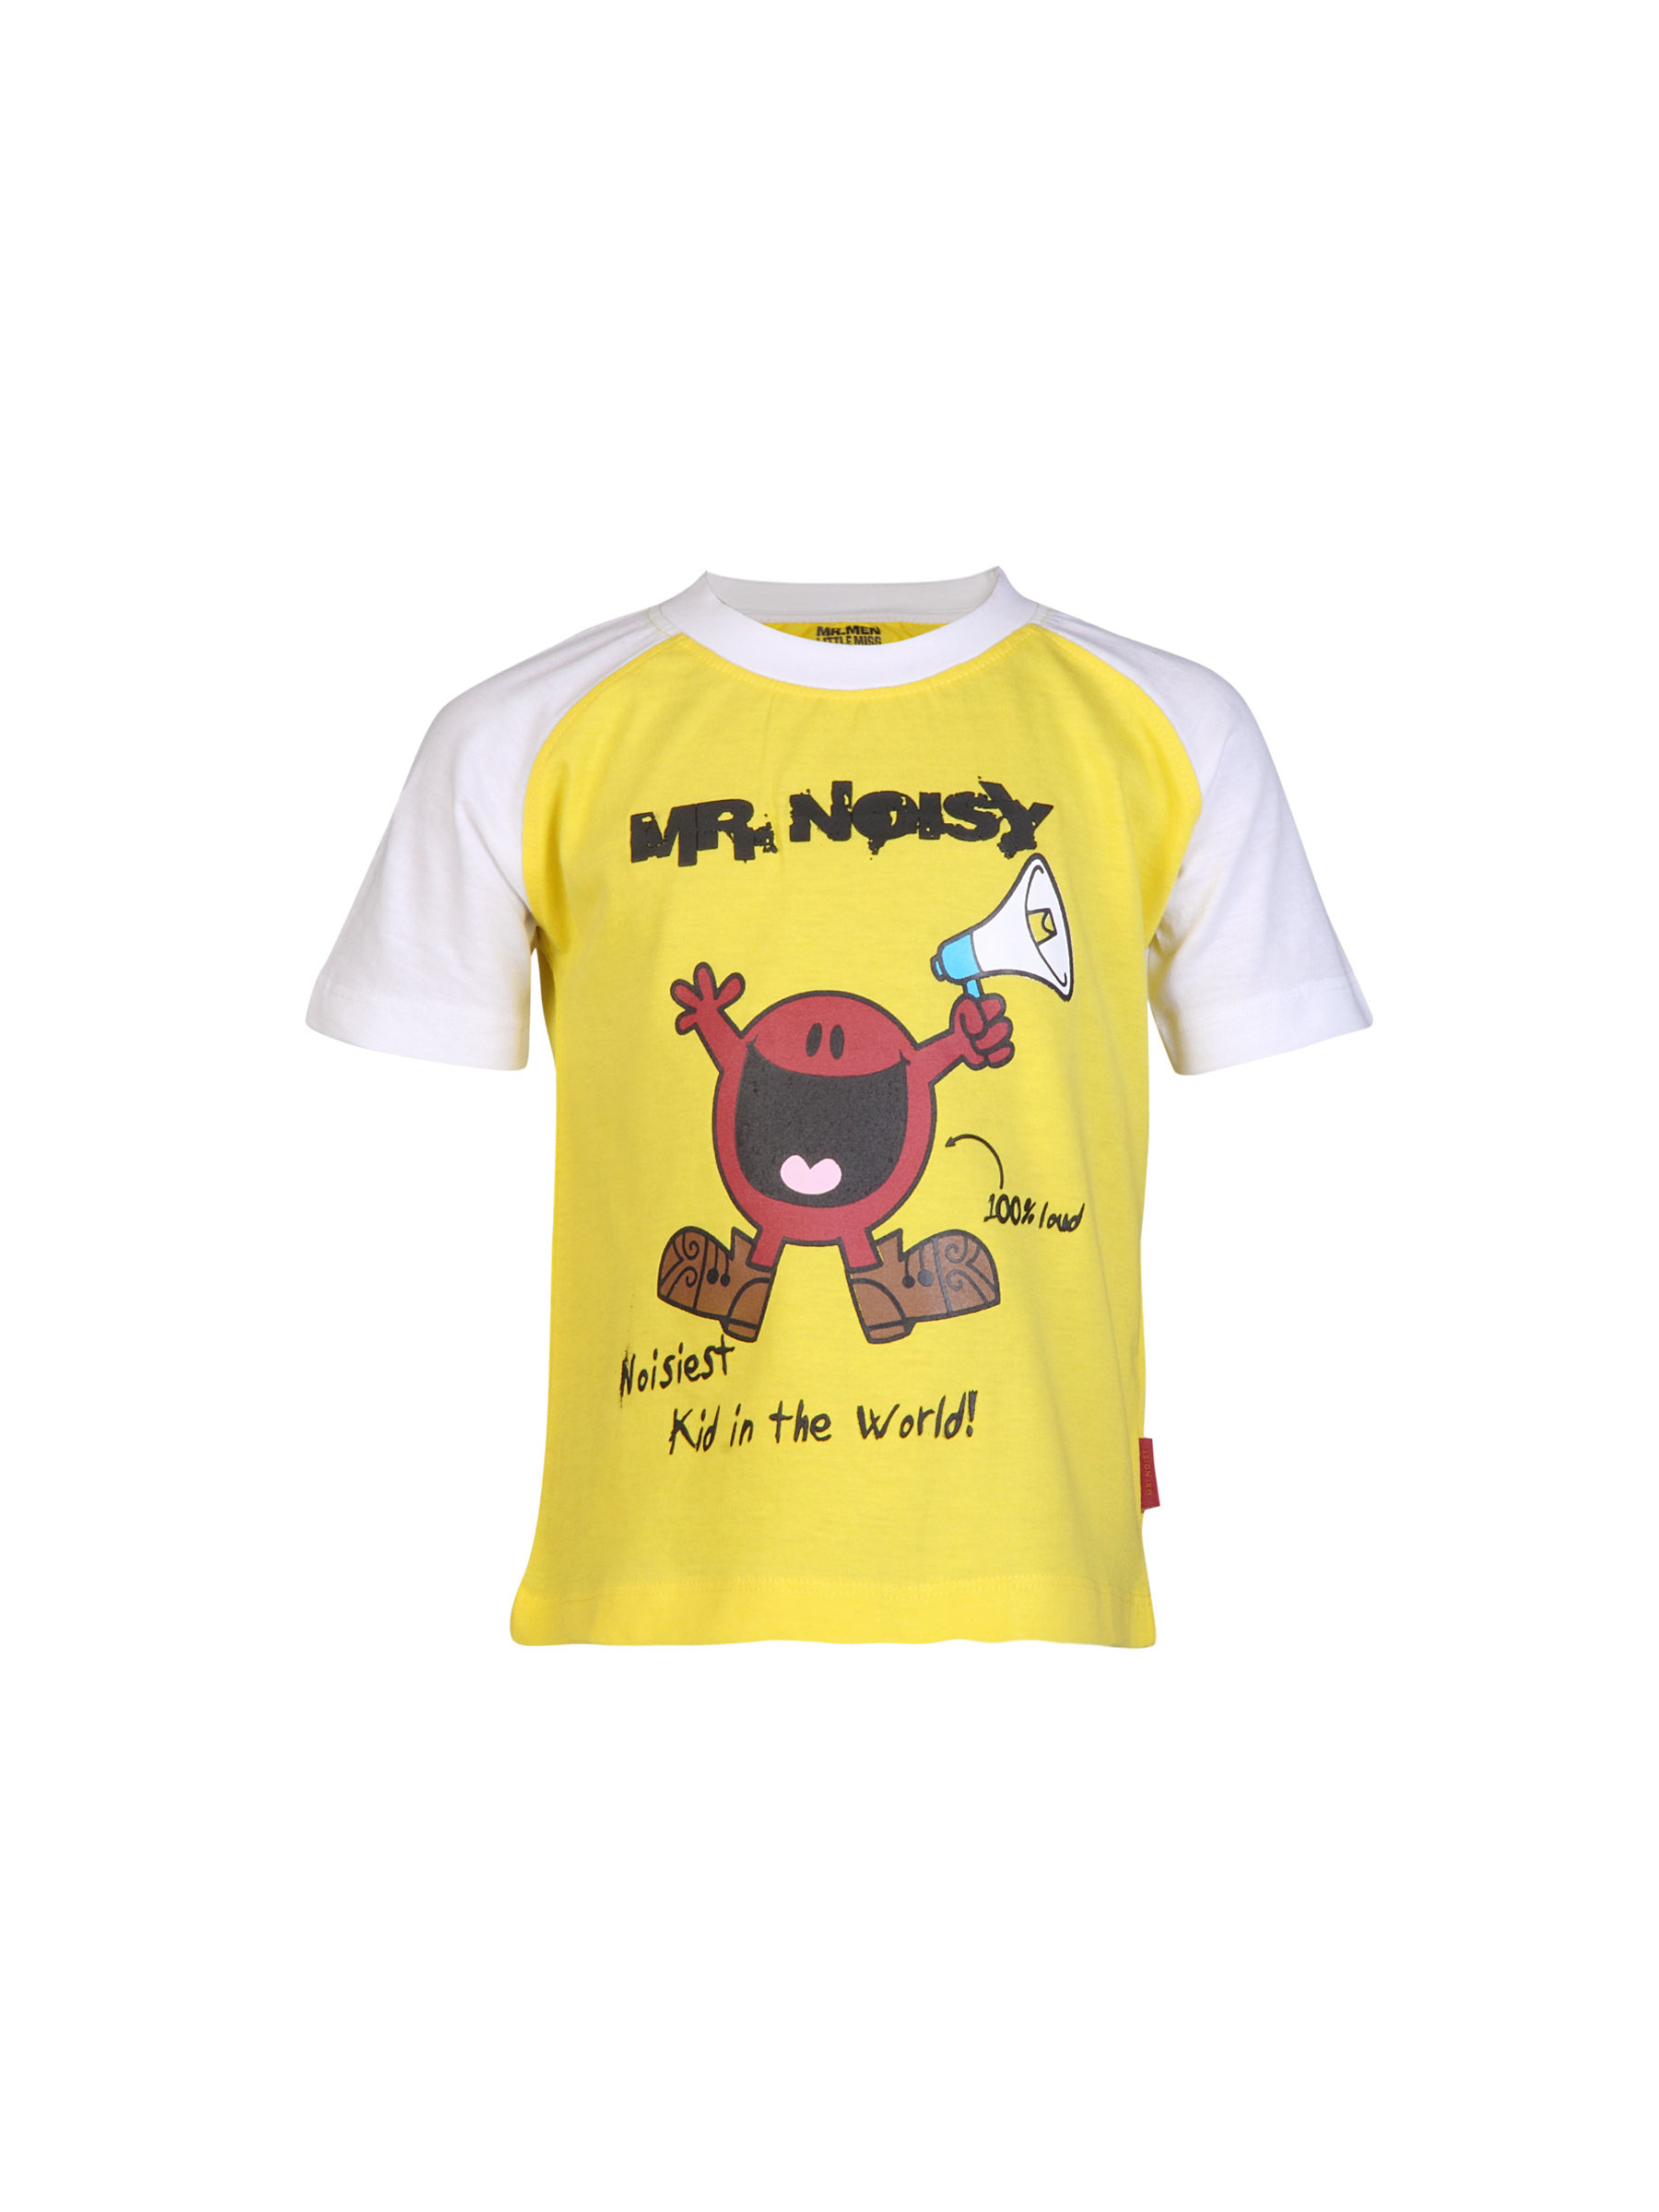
Mr. Men Boys Mr. Noisy Yellow T-shirt
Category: Apparel / Topwear / Tshirts
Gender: Boys
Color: Yellow
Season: Summer 2012
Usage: Casual